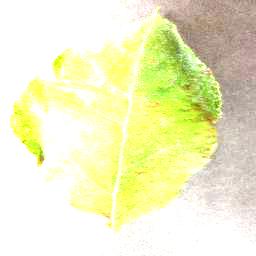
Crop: apple
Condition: cedar_rust